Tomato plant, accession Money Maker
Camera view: tilt-top (135 deg); turntable rotation: 270 degrees
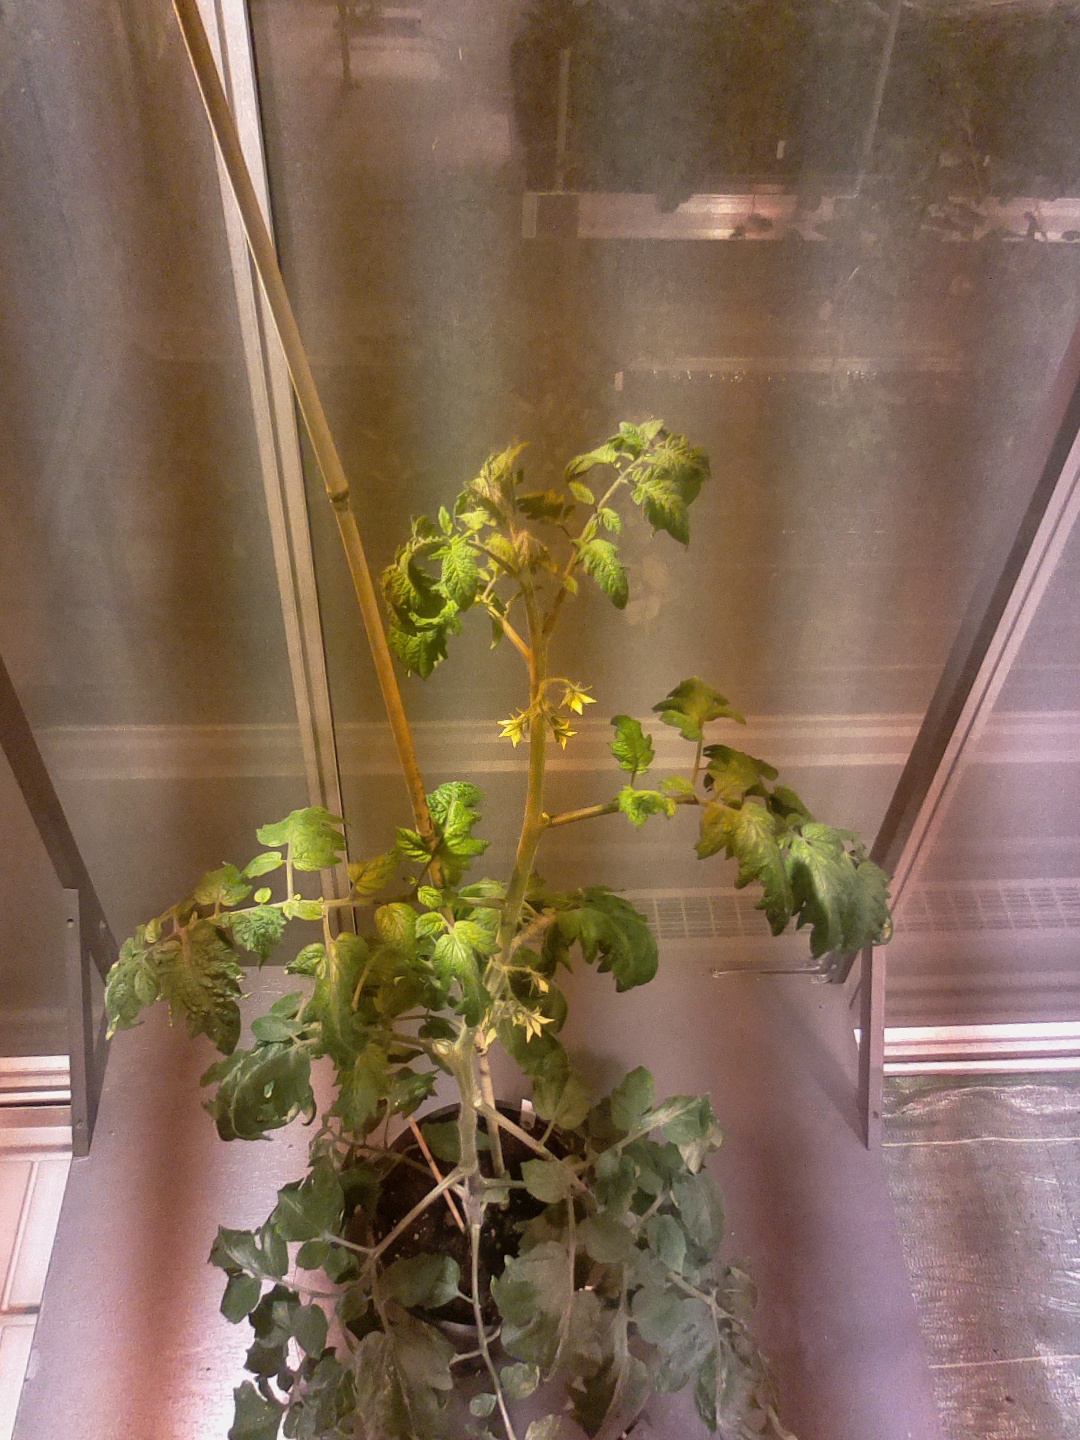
BBCH growth stage 69: End of flowering, 90%-100% of flowers open, more petals falling